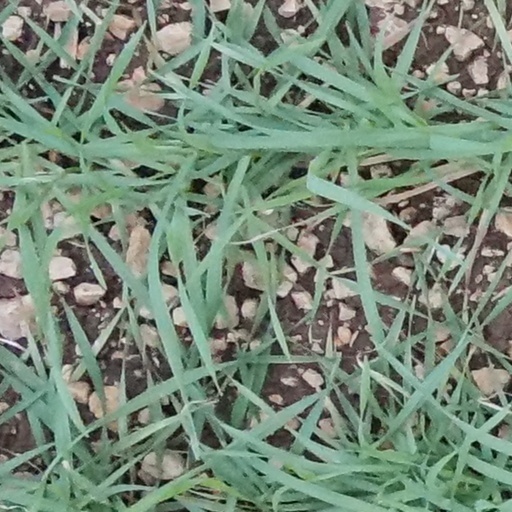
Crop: wheat